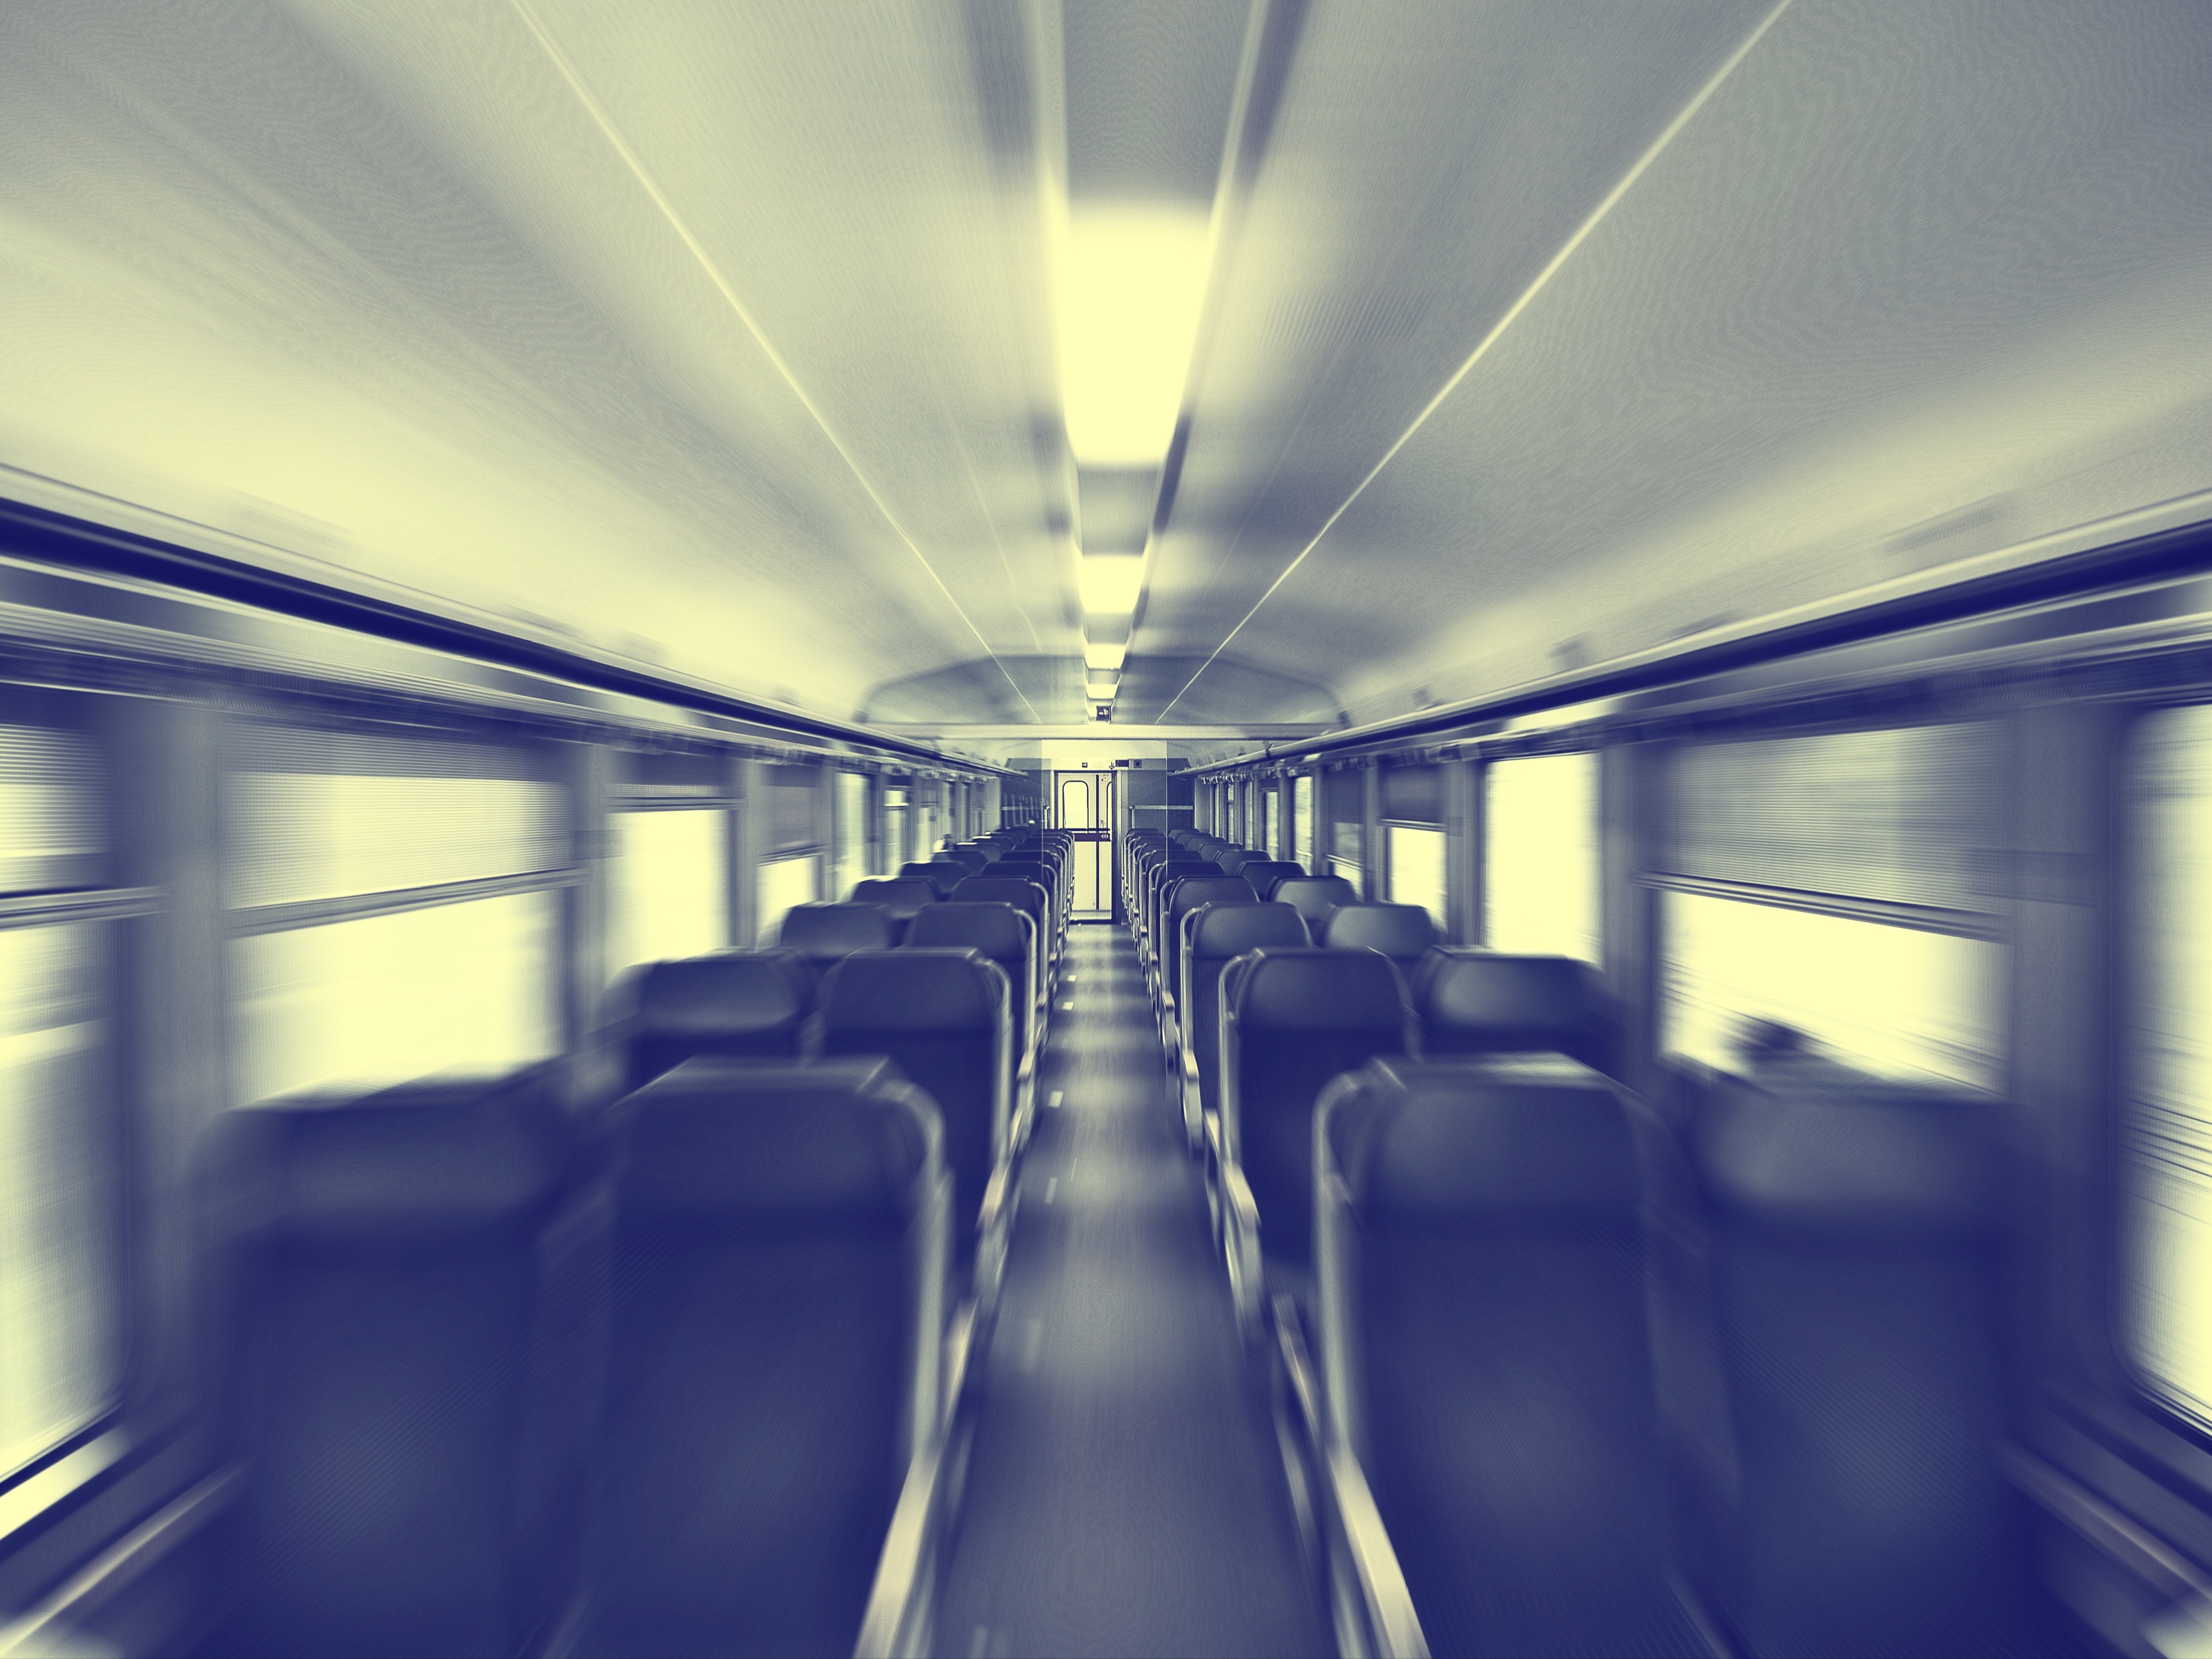
train, transportation, transport, line, vehicle, empty, trip, public transport, isle, passenger, rapid transit